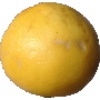
Label: white_grapefruit